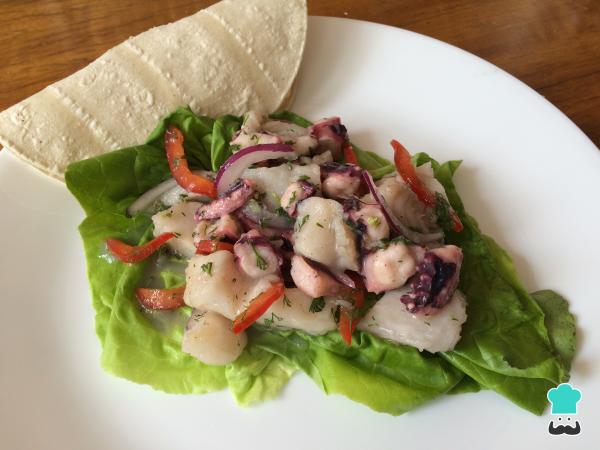
Es momento de servir el ceviche de pulpo y pescado sobre hojas de lechuga. Puedes acompañar este plato con unas tortillas de maíz.Si te ha gustado esta receta, tienes algún comentario o inquietud, danos tu opinión.